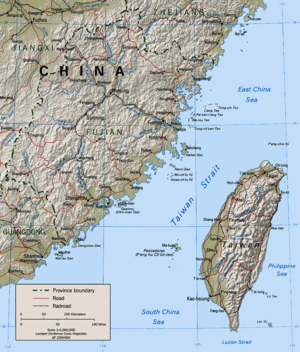
Taiwanstrædet
Taiwanstrædet og omliggende område
Taiwanstrædet er et stræde mellem Taiwan og det kinesiske fastland. Provinsen Fujian på det kinesiske fastland ligger vest for strædet, og ind mod kysten på vestsiden ligger en række mindre øer, hvoraf de mest kendte er Quemoy, Amoy og Matsu. Øst for strædet ligger øen Taiwan og lidt vest for øen Taiwan ligger Pescadoresøerne.